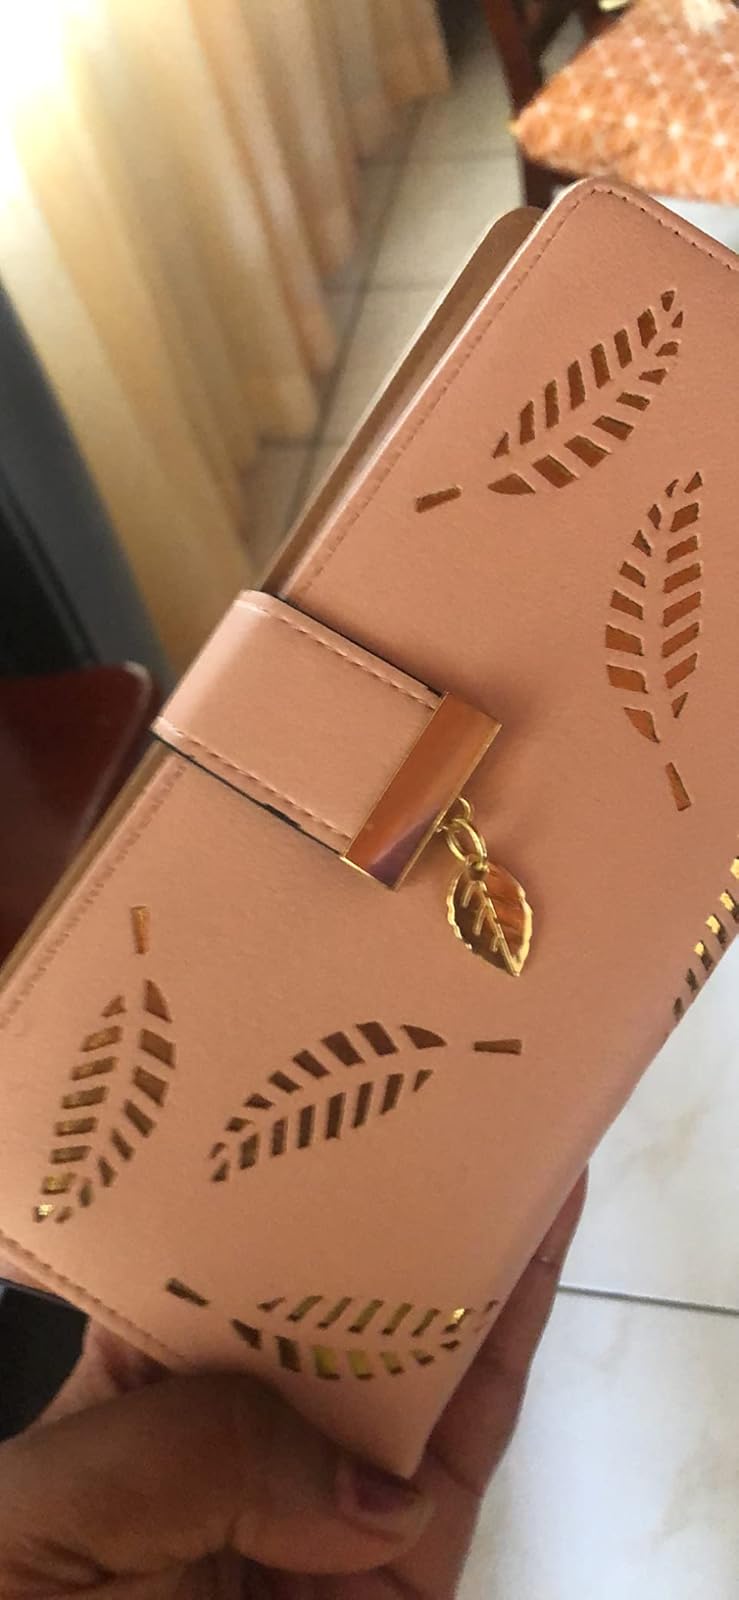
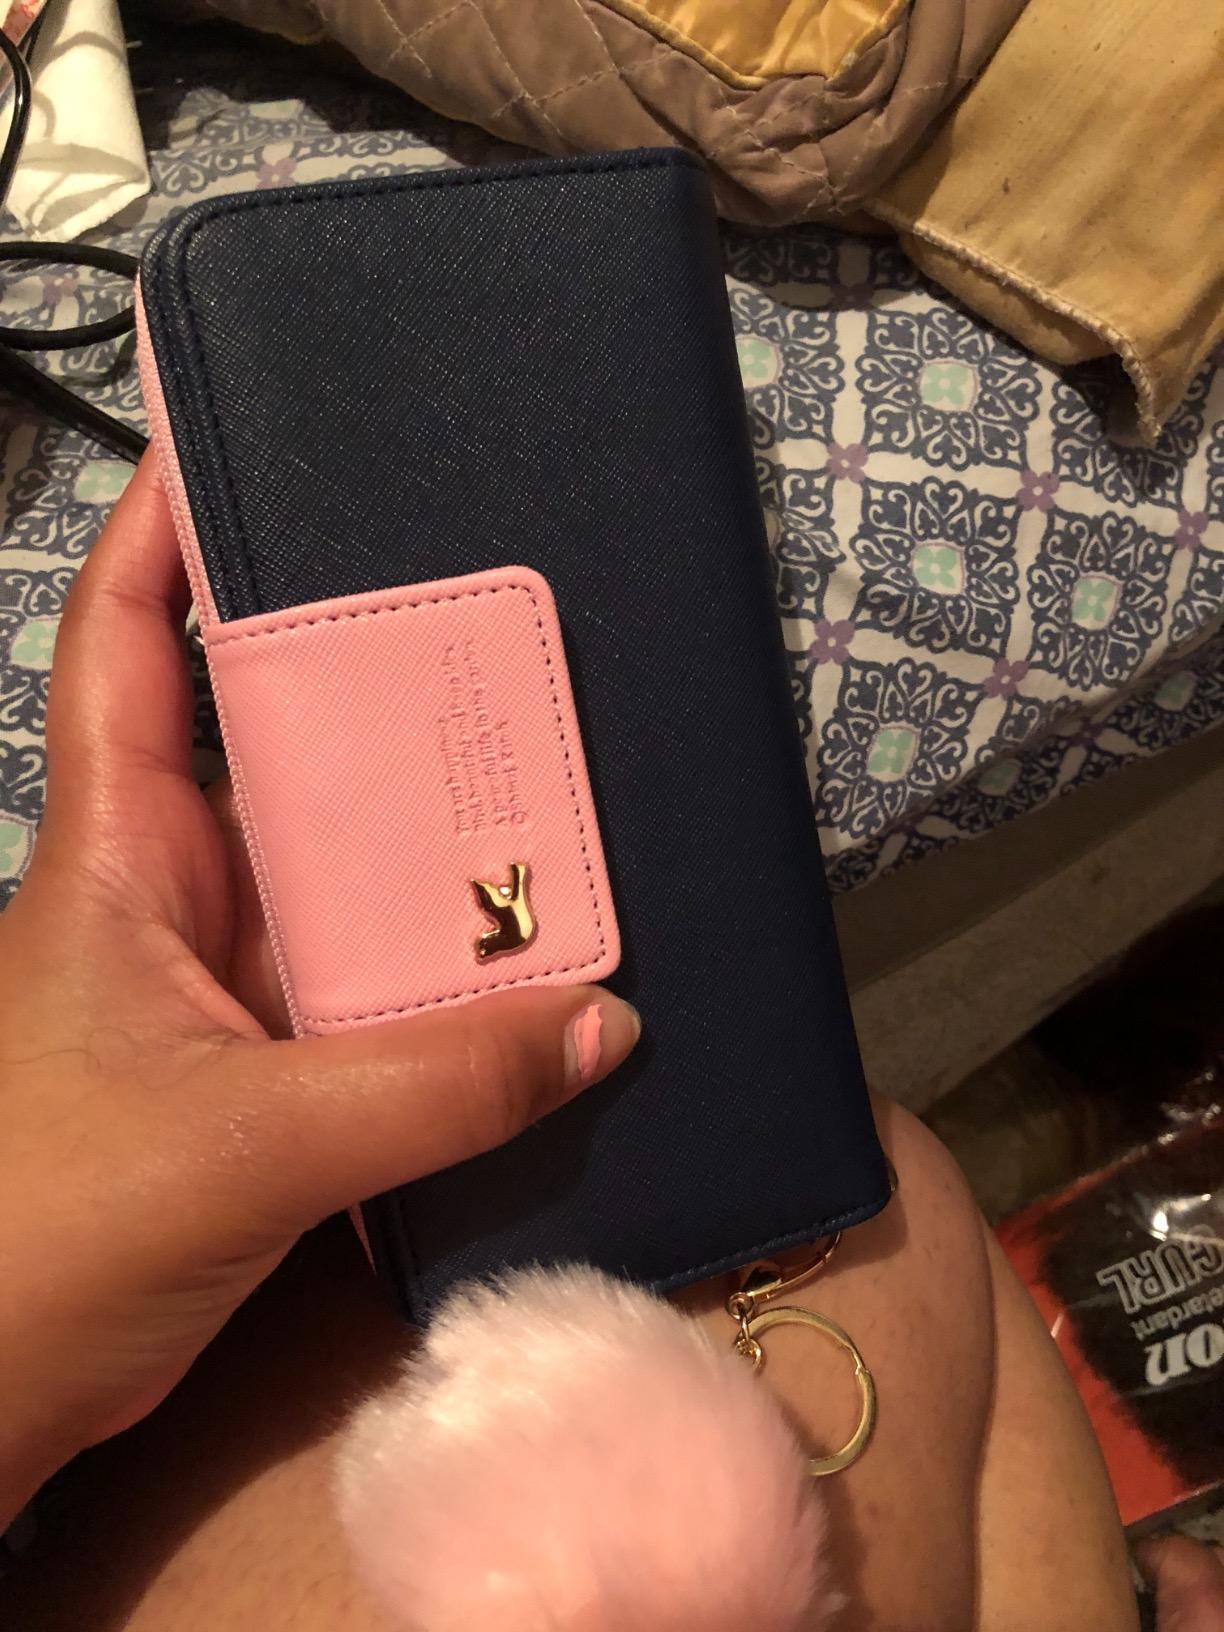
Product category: accessories_handbag
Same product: no